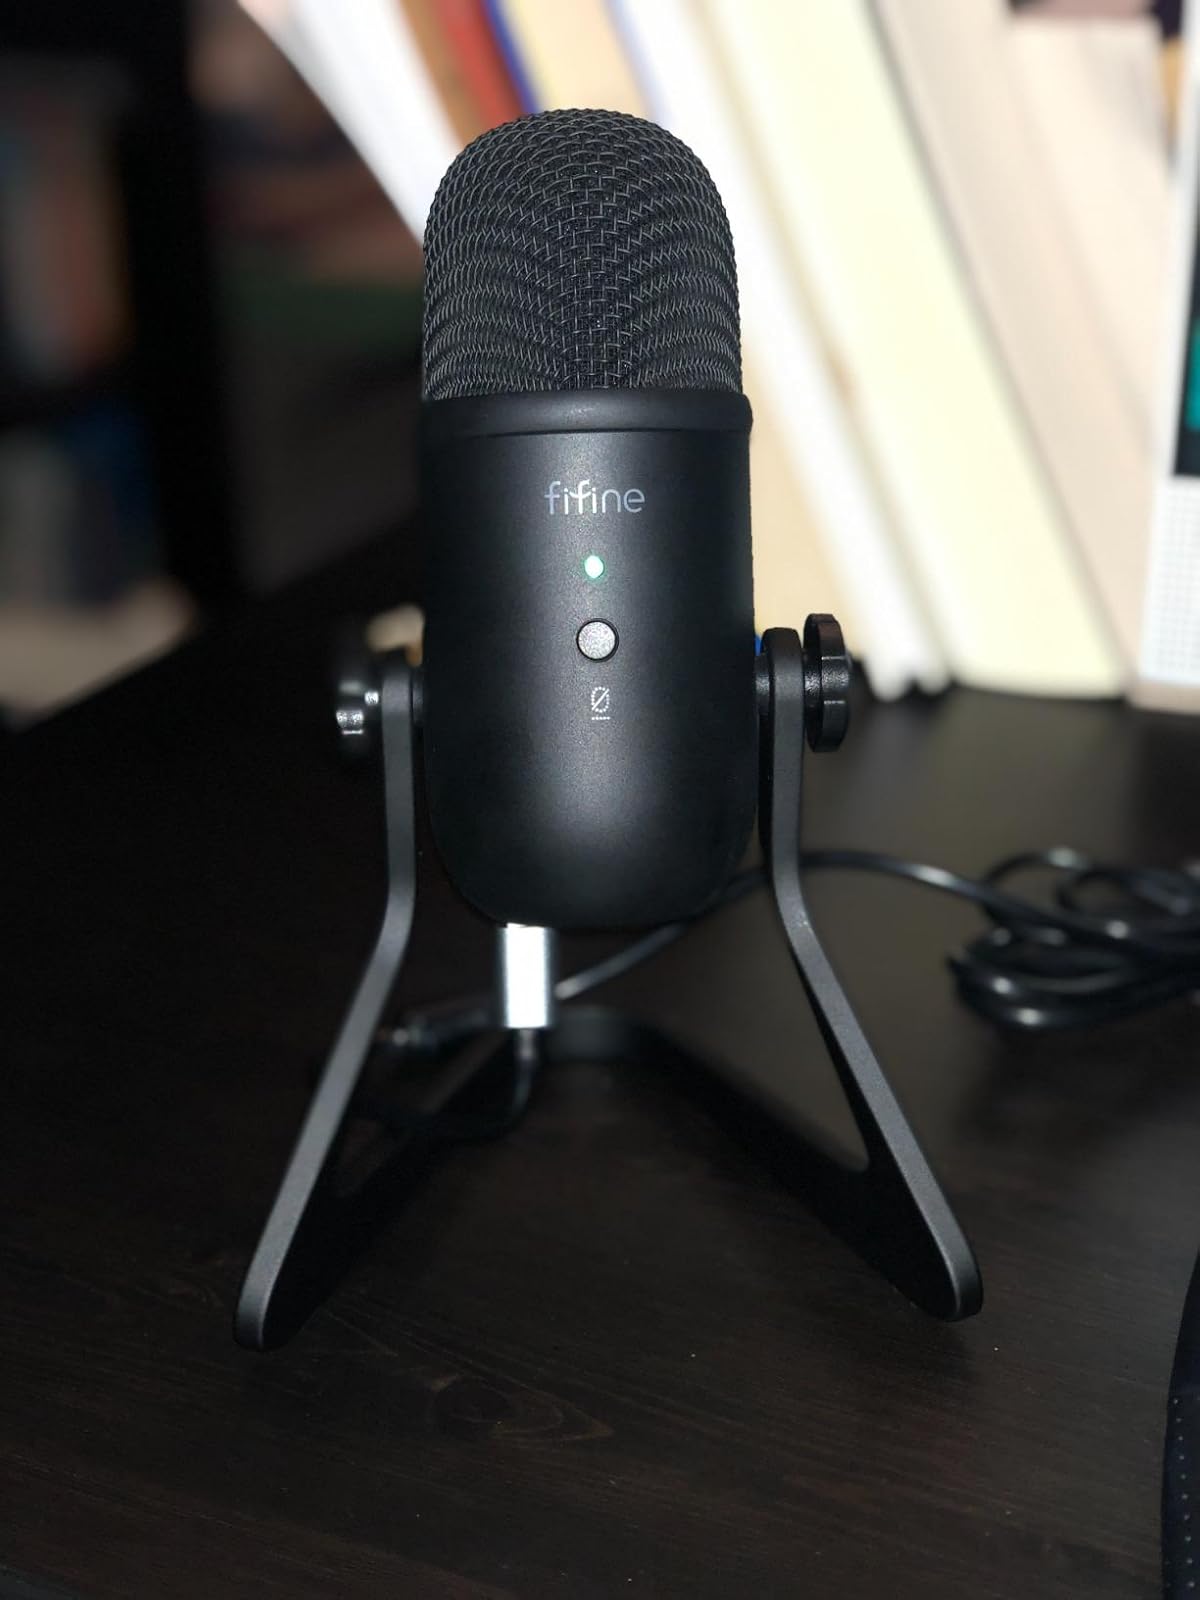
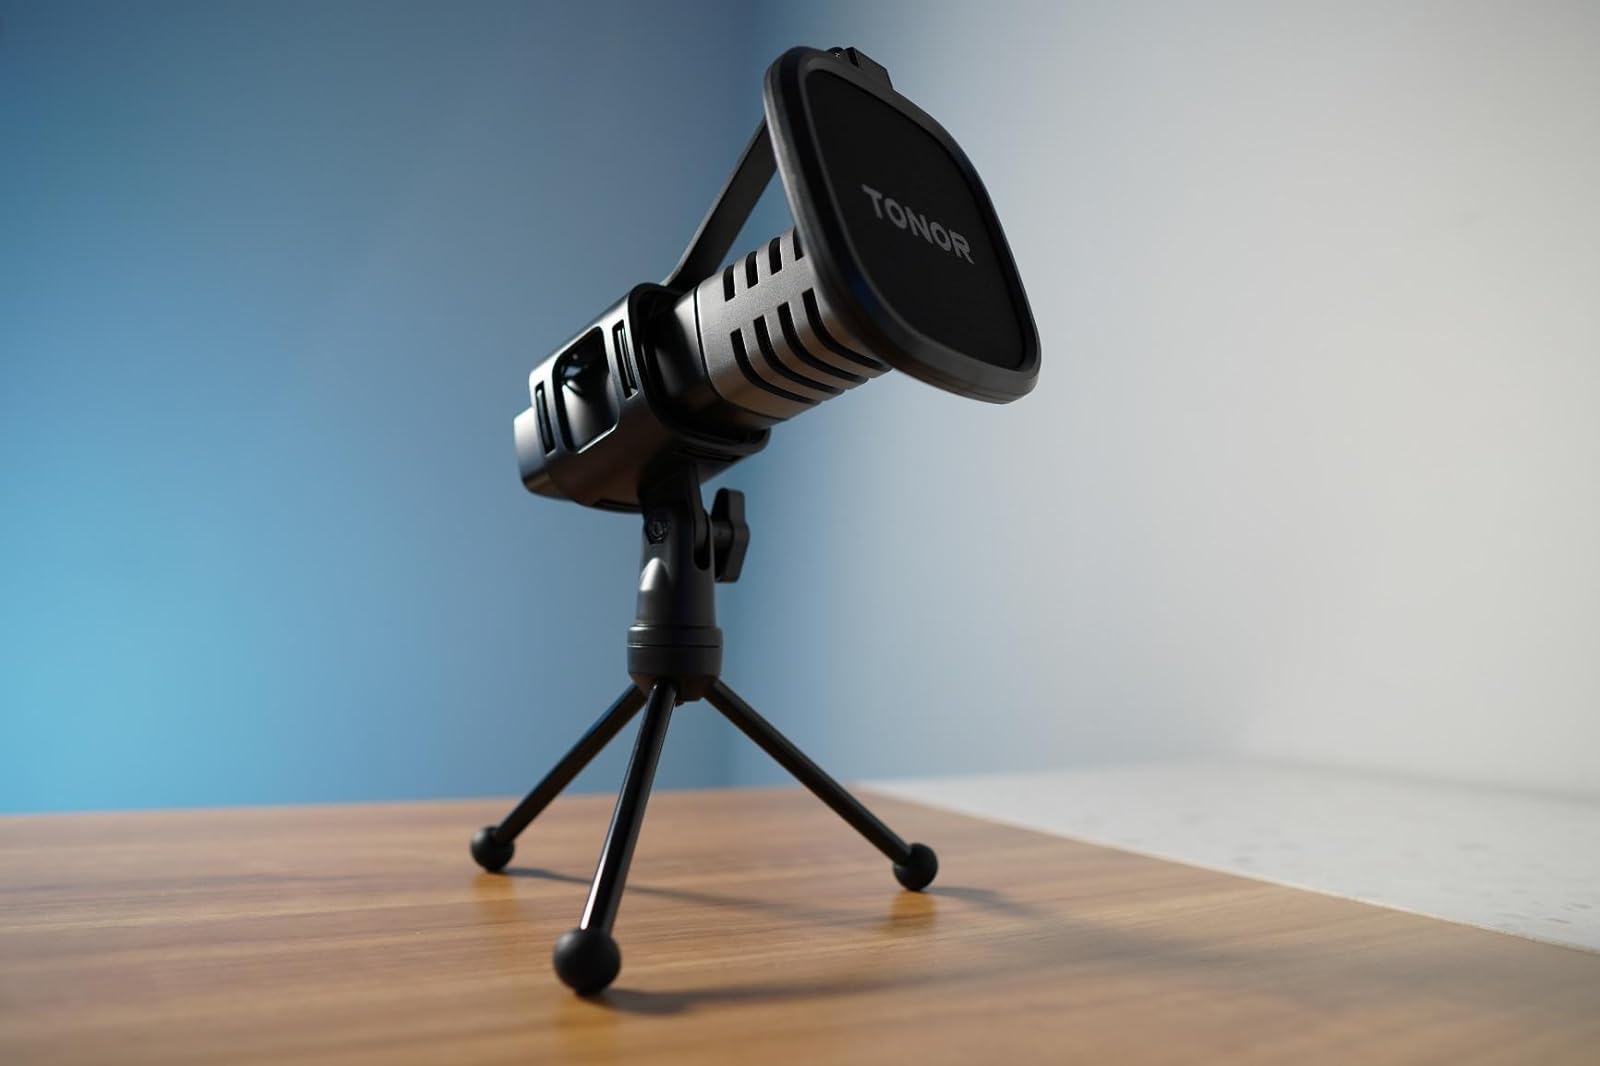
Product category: microphone
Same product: no